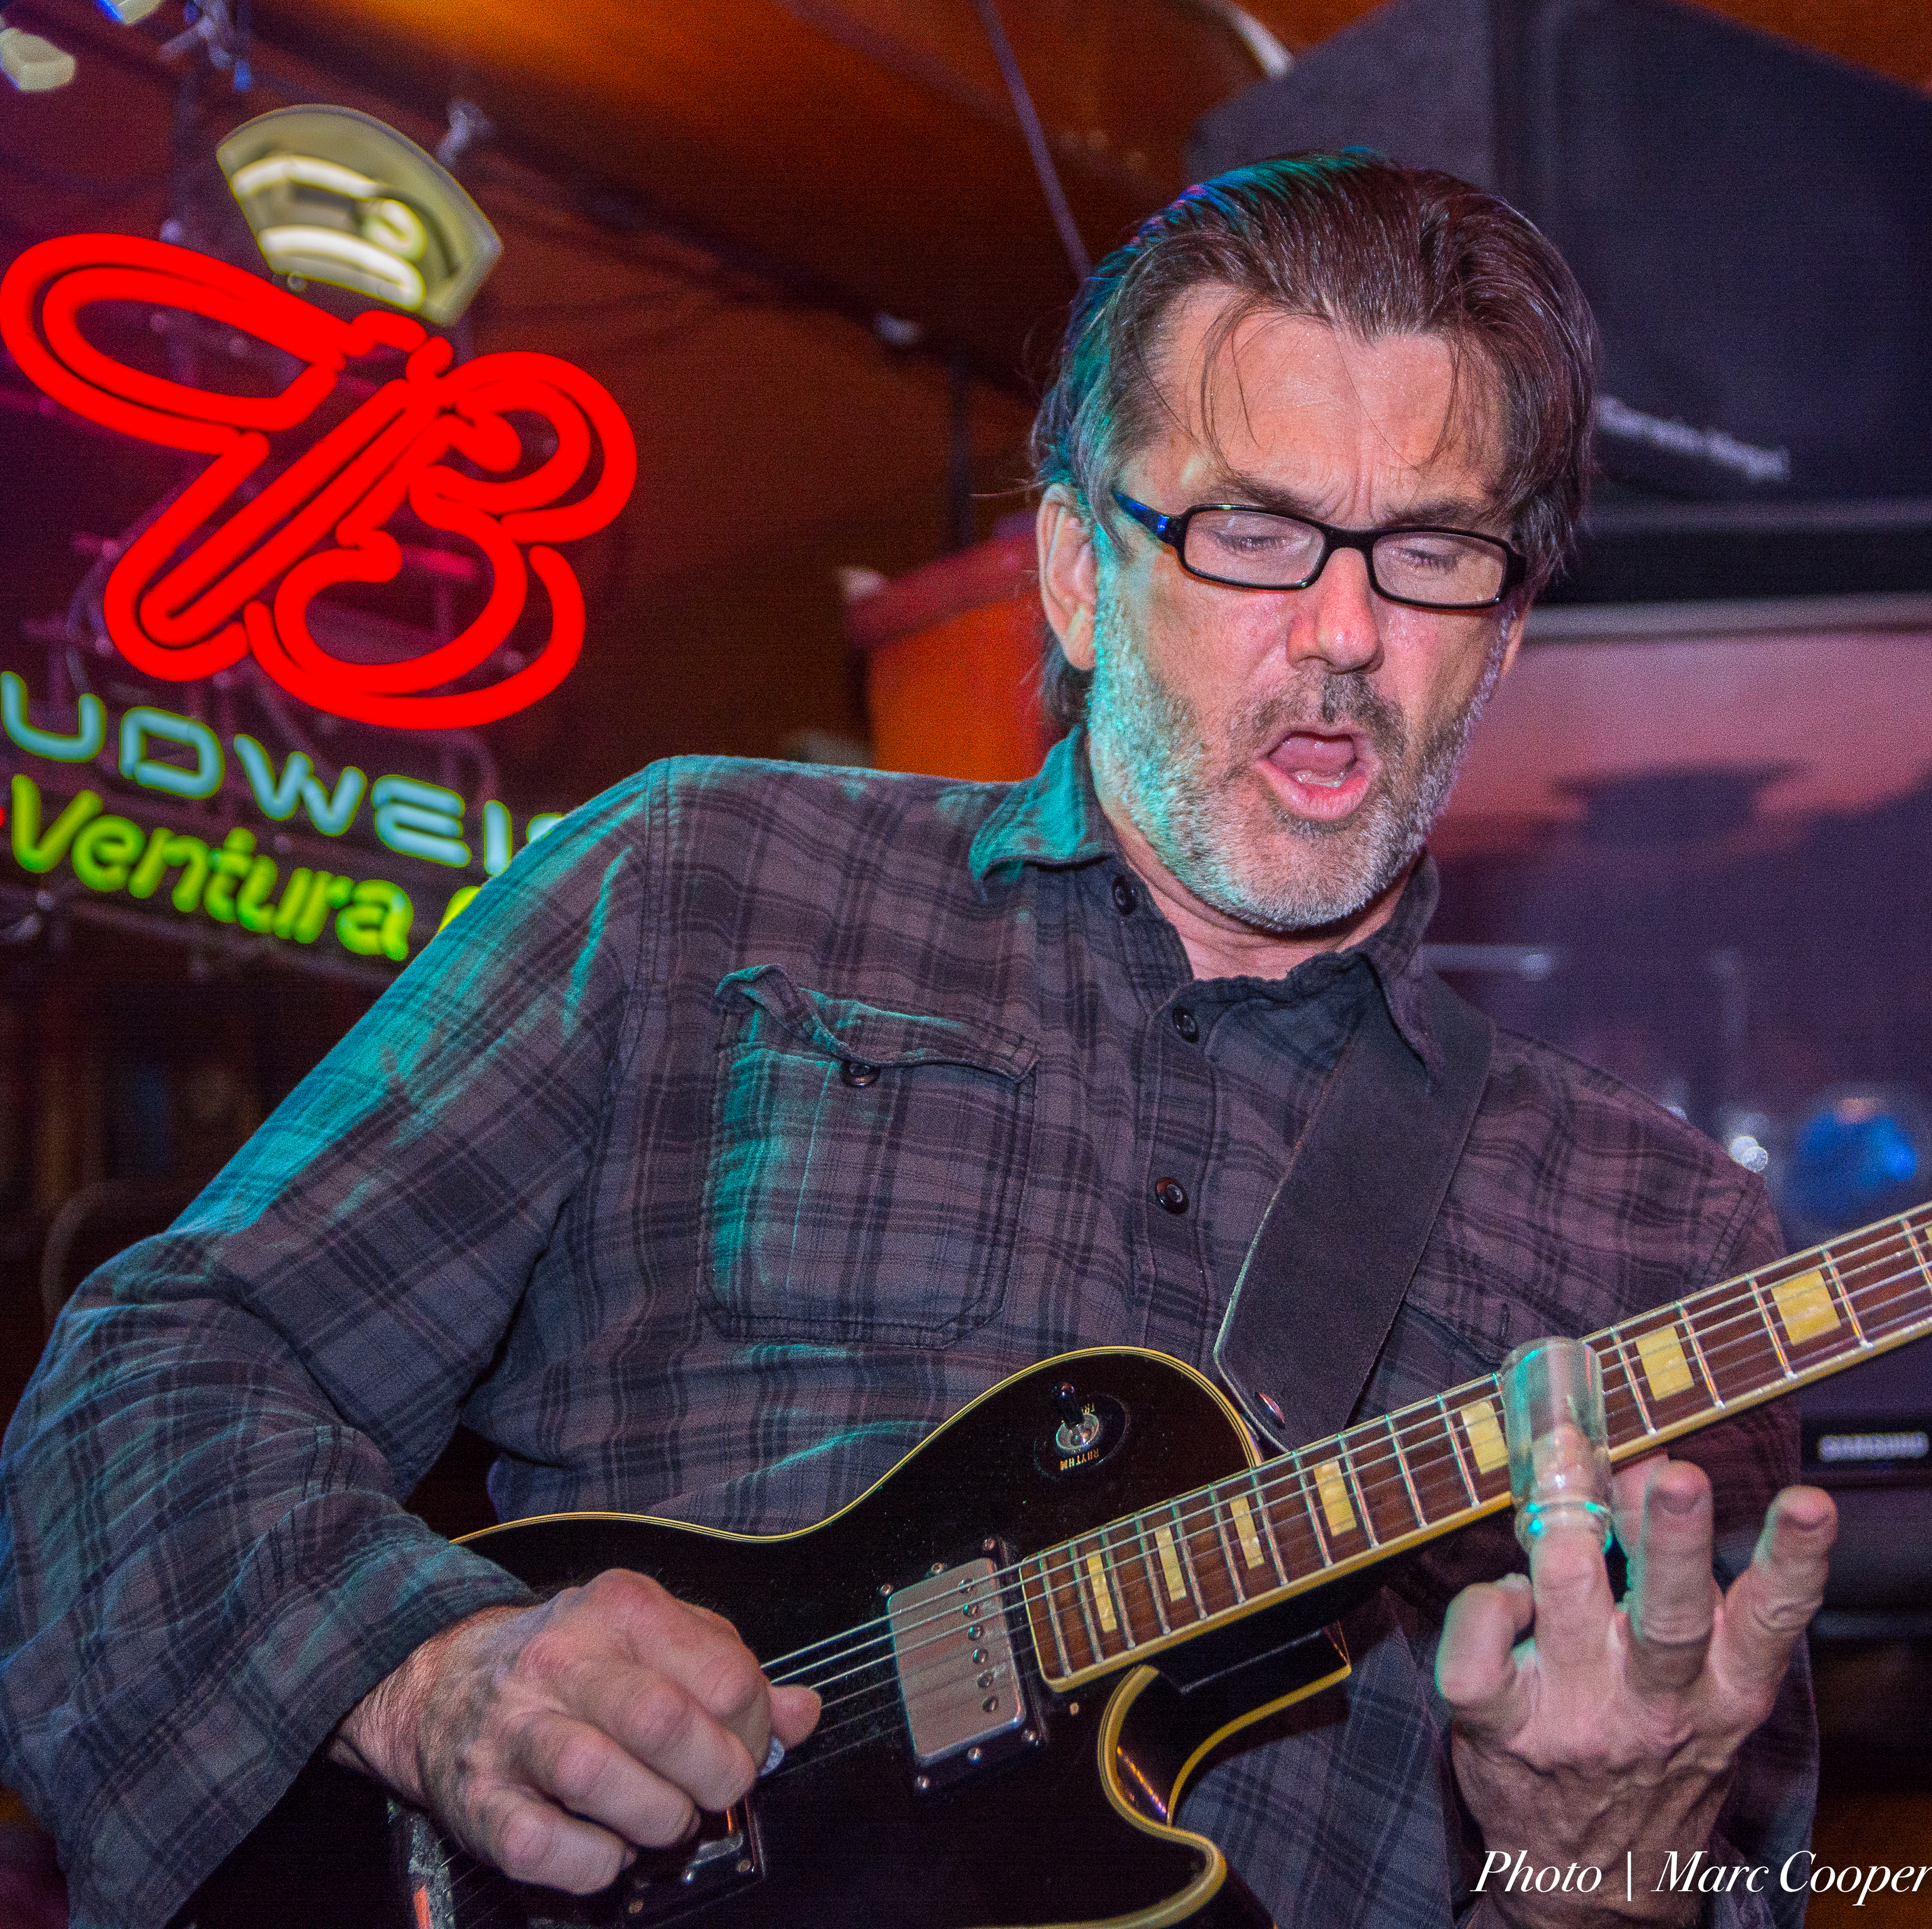
music, guitar, concert, musician, blues, performance, bassist, singing, guitarist, bass guitar, entertainment, singer songwriter, davemelton, plucked string instruments